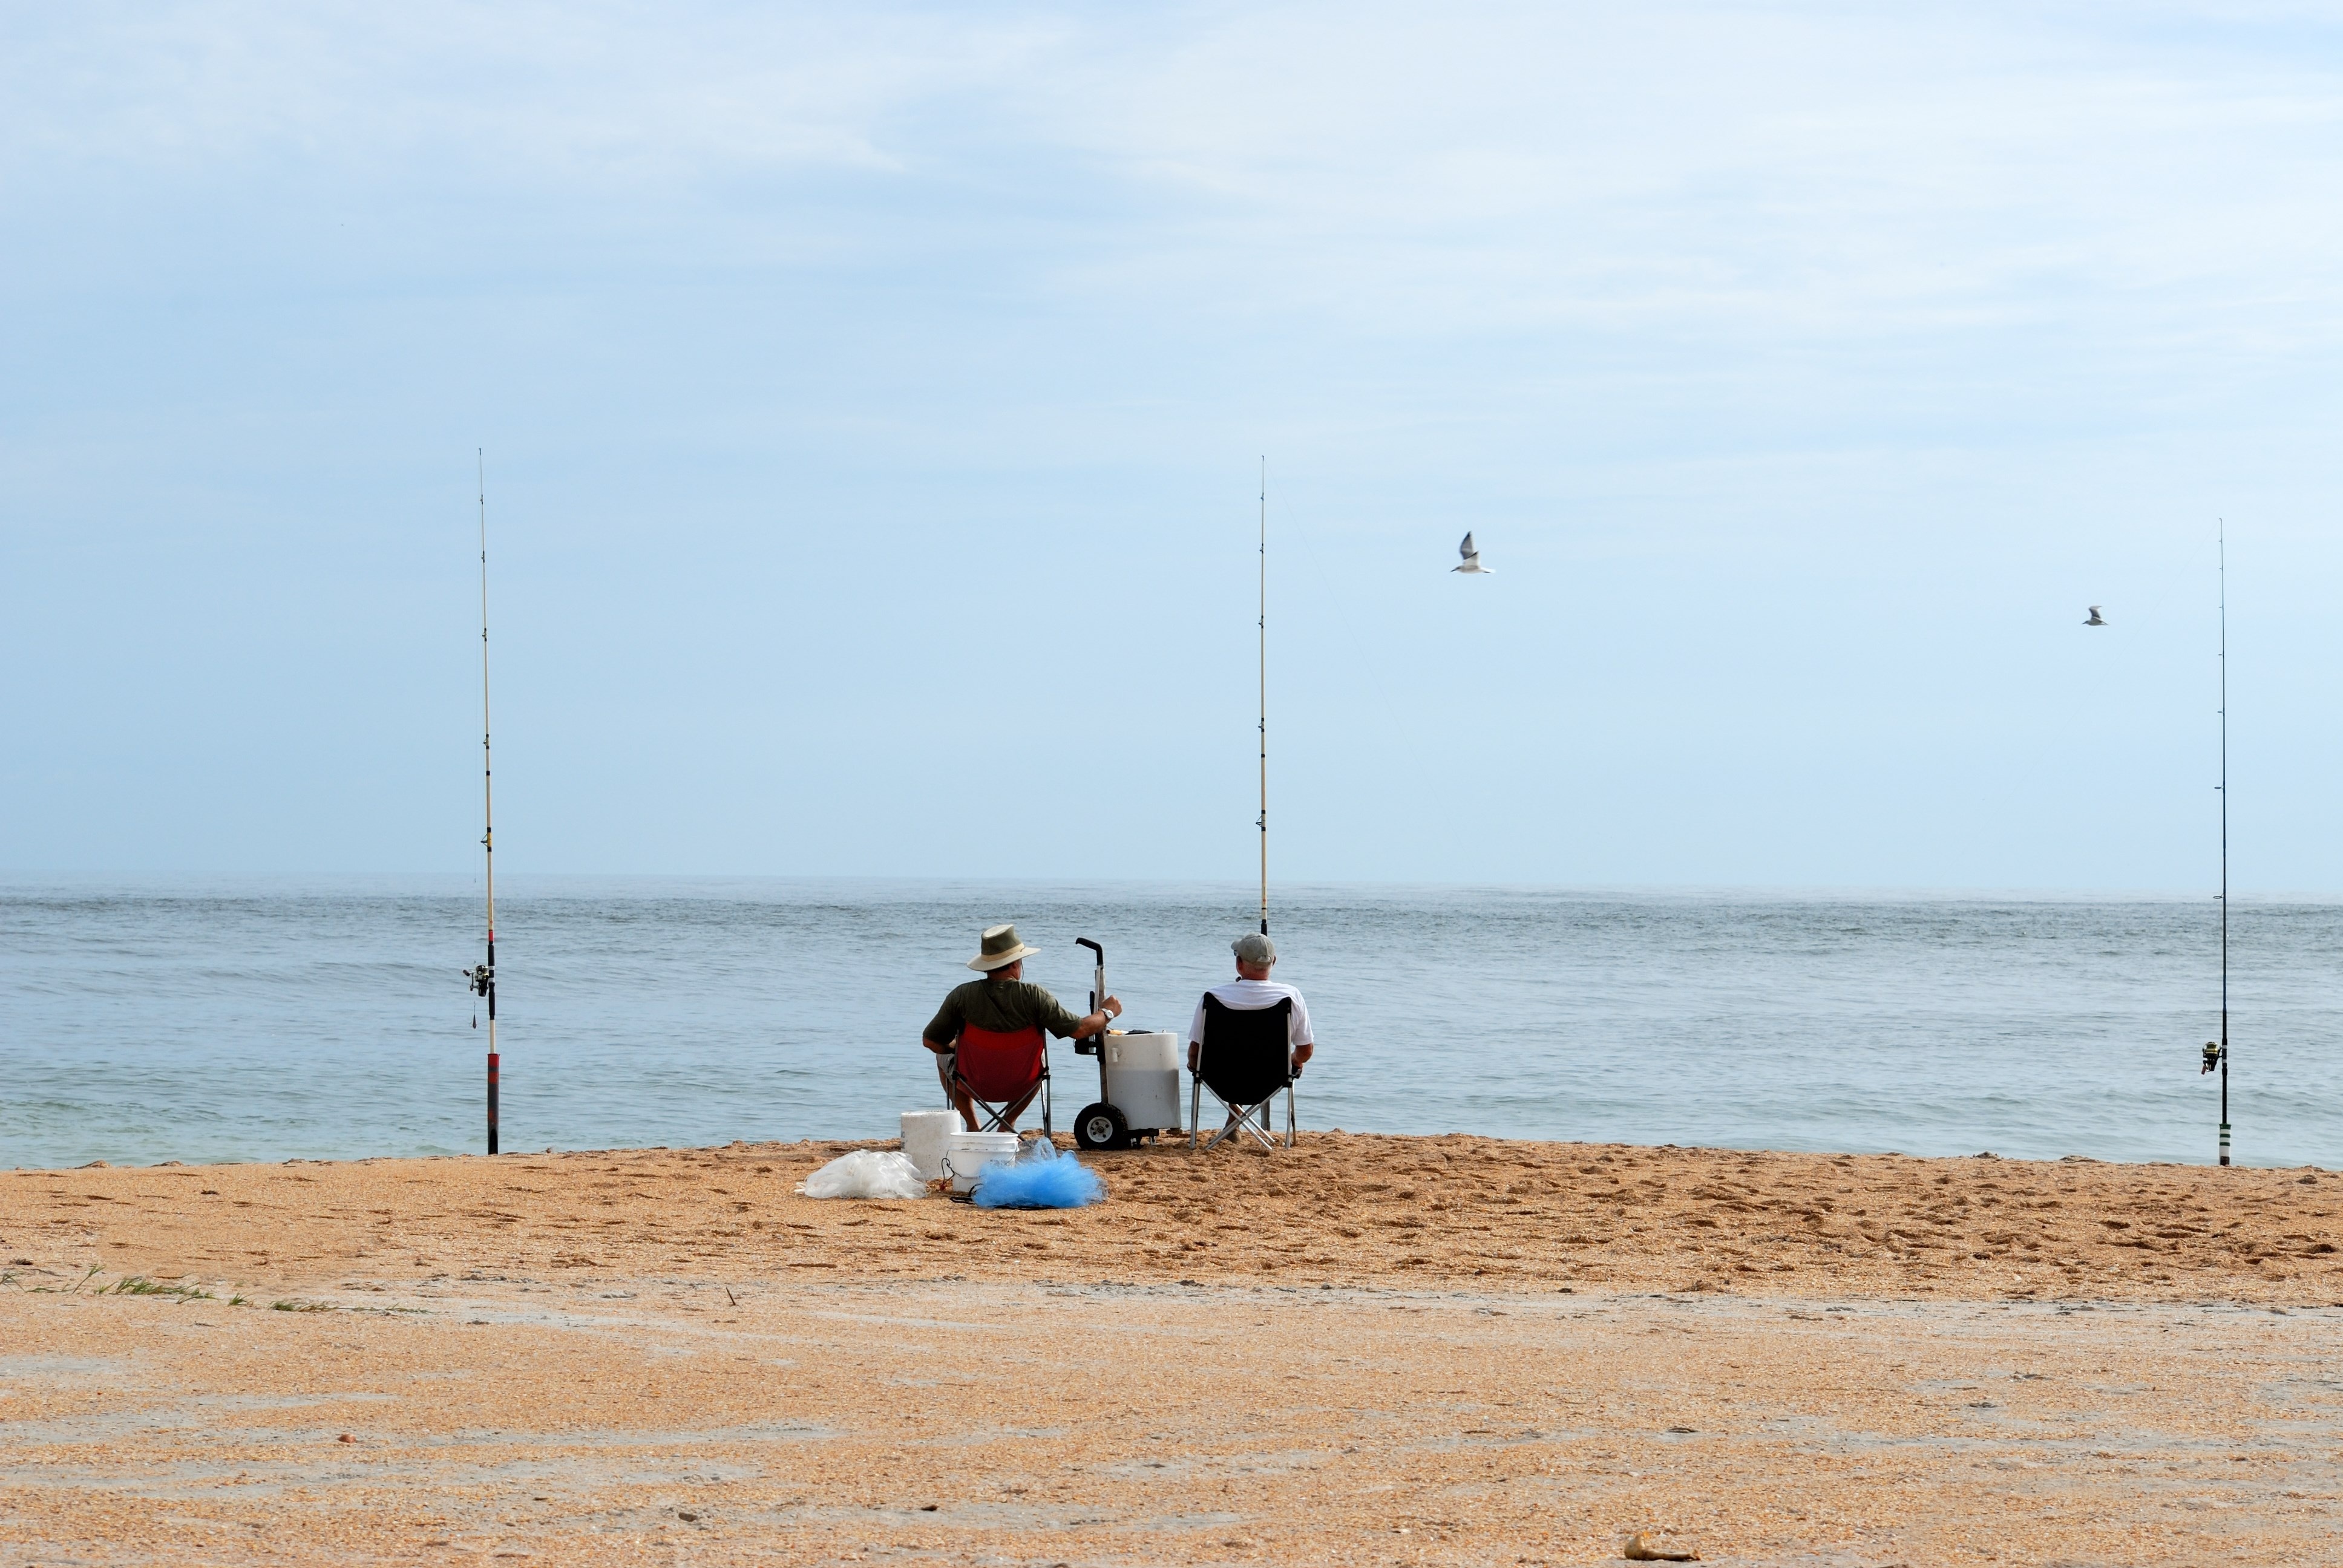
surf fishermen, surf fishing, fisherman, ocean, water, sport, rod, hobby, beach, vacation, leisure, sea, coast, outdoors, waves, summer, nature, men, adult, holiday, reel, season, happiness, winter, hook